Liberty Flames football

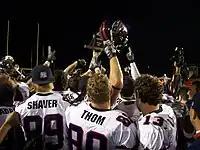
Liberty Flames football in 2007

In 1971, Jerry Falwell and Elmer L. Towns established a private Christian school in Lynchburg Baptist College. Falwell stated a plan to “have our athletic program comparable to USC, to Notre Dame, to Alabama, to anybody in time,”, with the football team beginning play in 1973. They played in the National Association of Intercollegiate Athletics until 1980 before moving onto NCAA Division II for seven years. They played in Division I-AA from 1988 to 2017. Fred Banks was the first Liberty player to be drafted in the NFL in 1985. The Flames had their practice facility on Treasure Island near Riverside Park until the flood of November 6, 1985, which devastated the facility. They moved their football operations to campus and, in 1989, to the newly constructed Williams Stadium there.